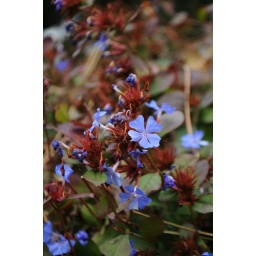
Ceratostigma plumbaginoides blooms on a rock wall in the Osborne Garden. Photo by Michael Ratliff.